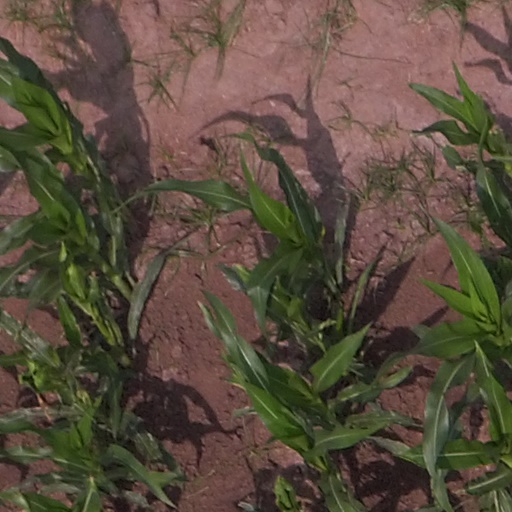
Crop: maize; corn